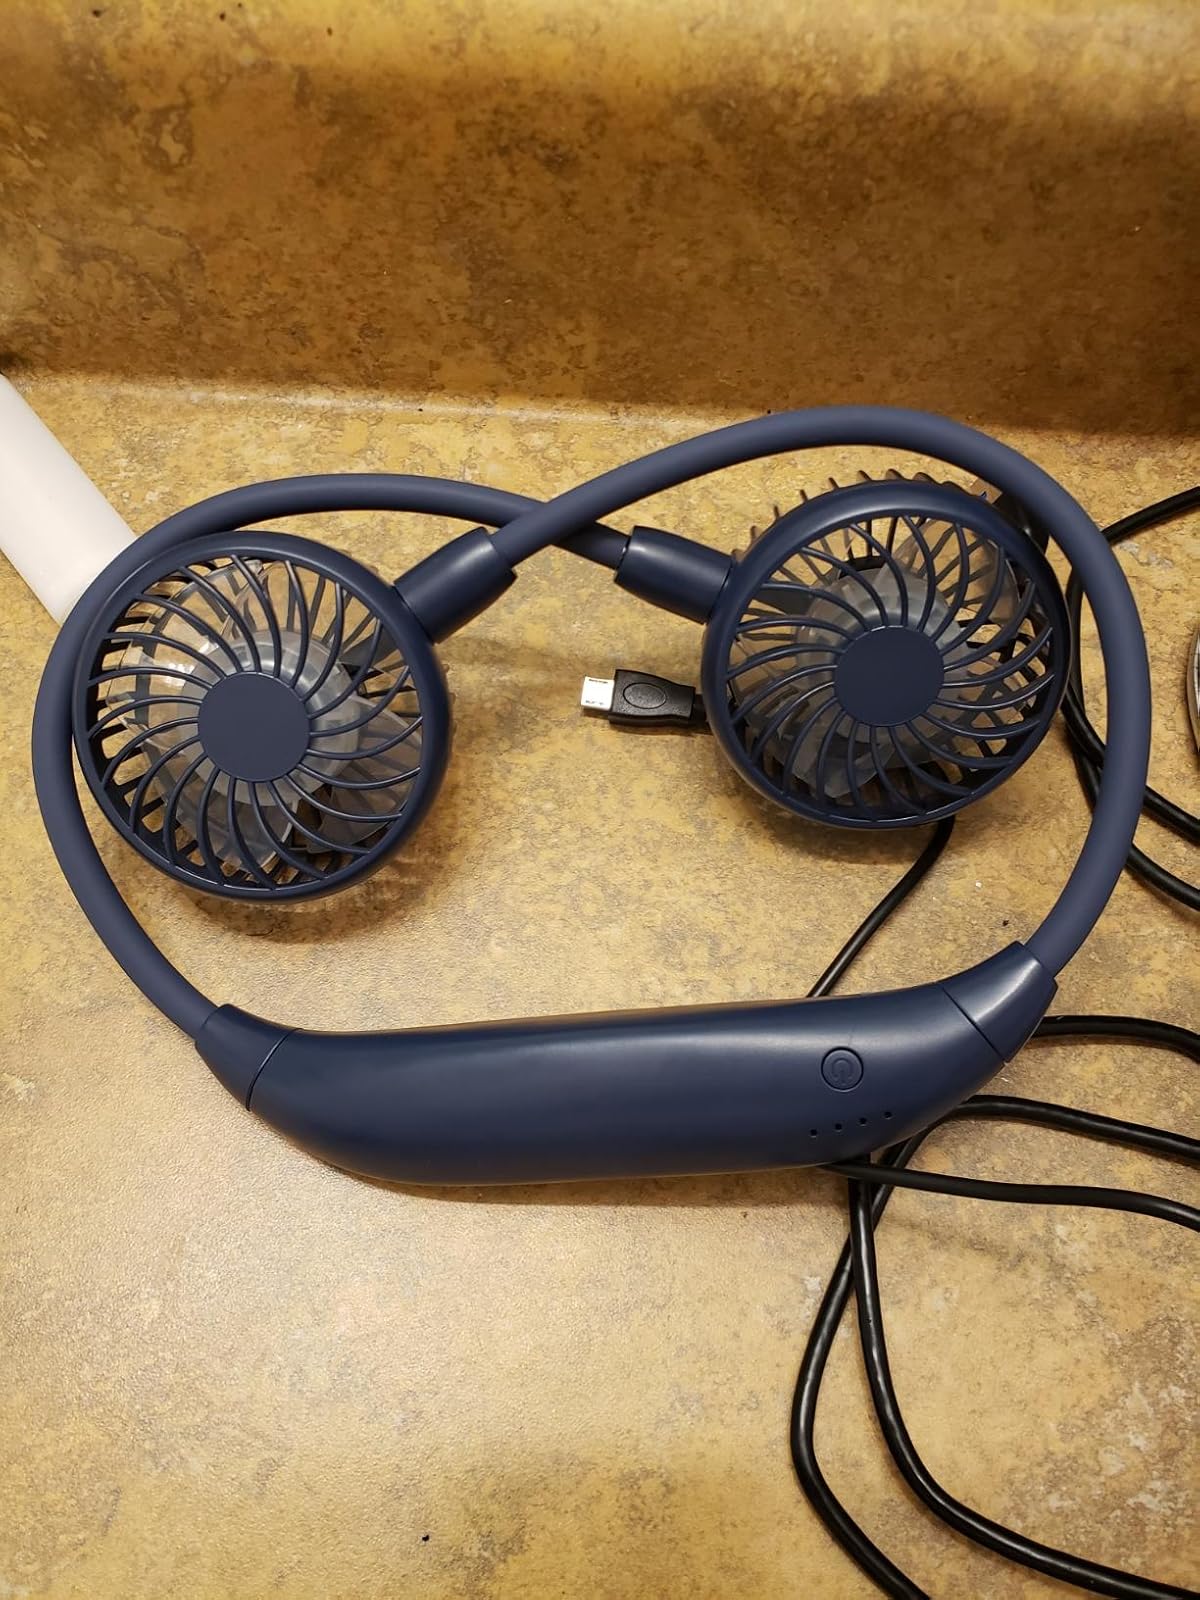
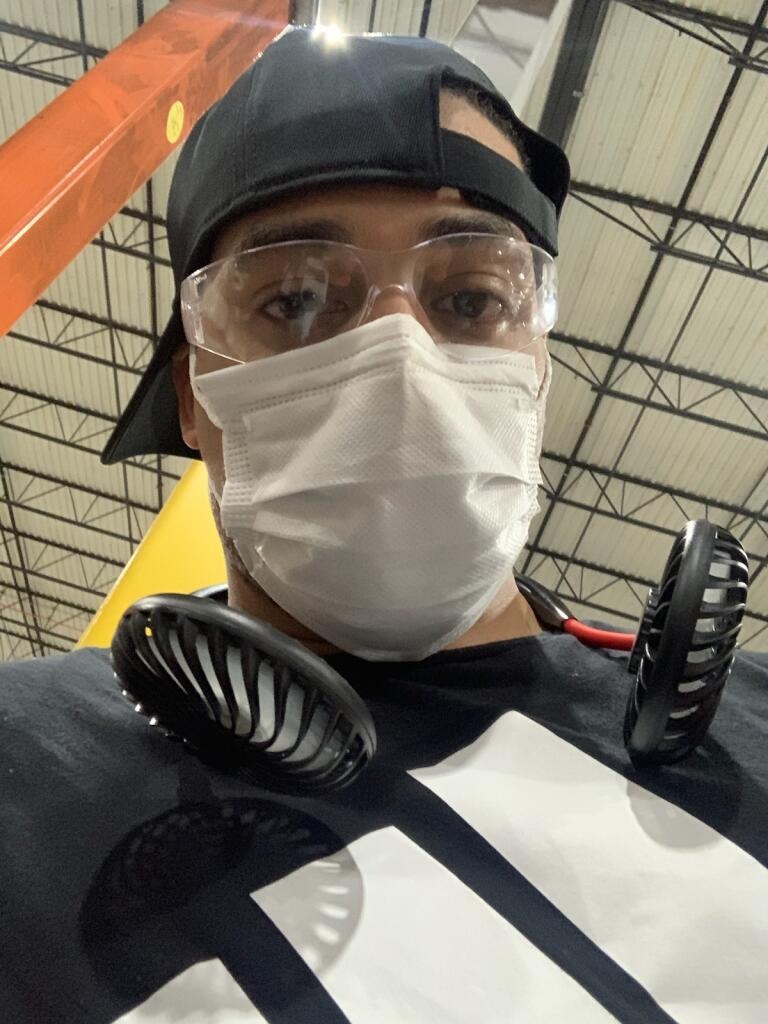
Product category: fan
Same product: no